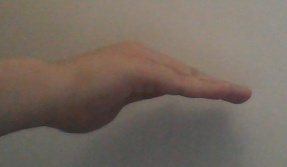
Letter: haa